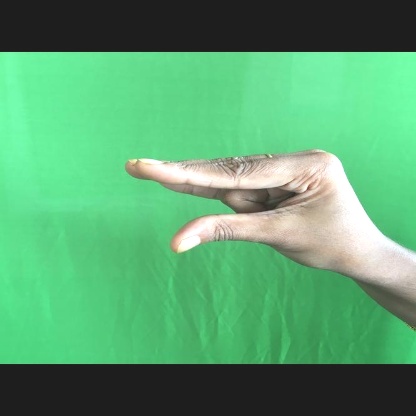
Mudra: Kangulam